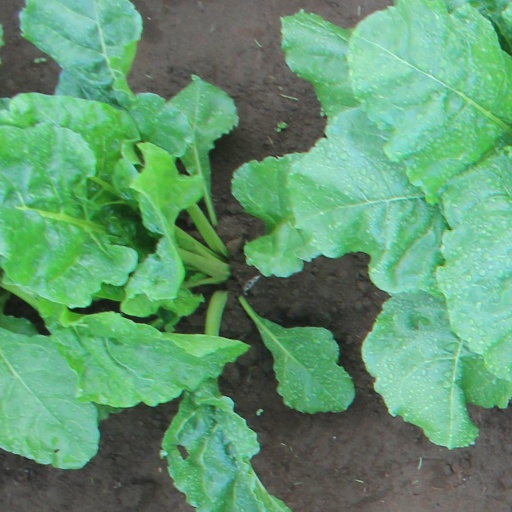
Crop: sugar beet